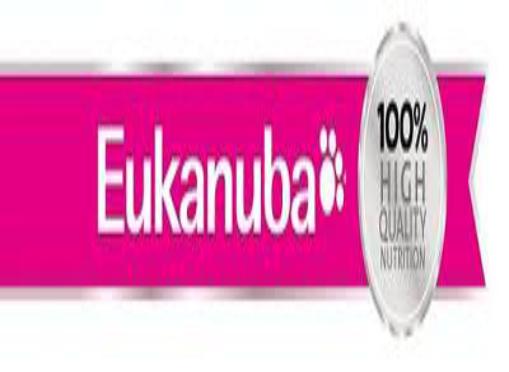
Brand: Eukanuba
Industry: Food